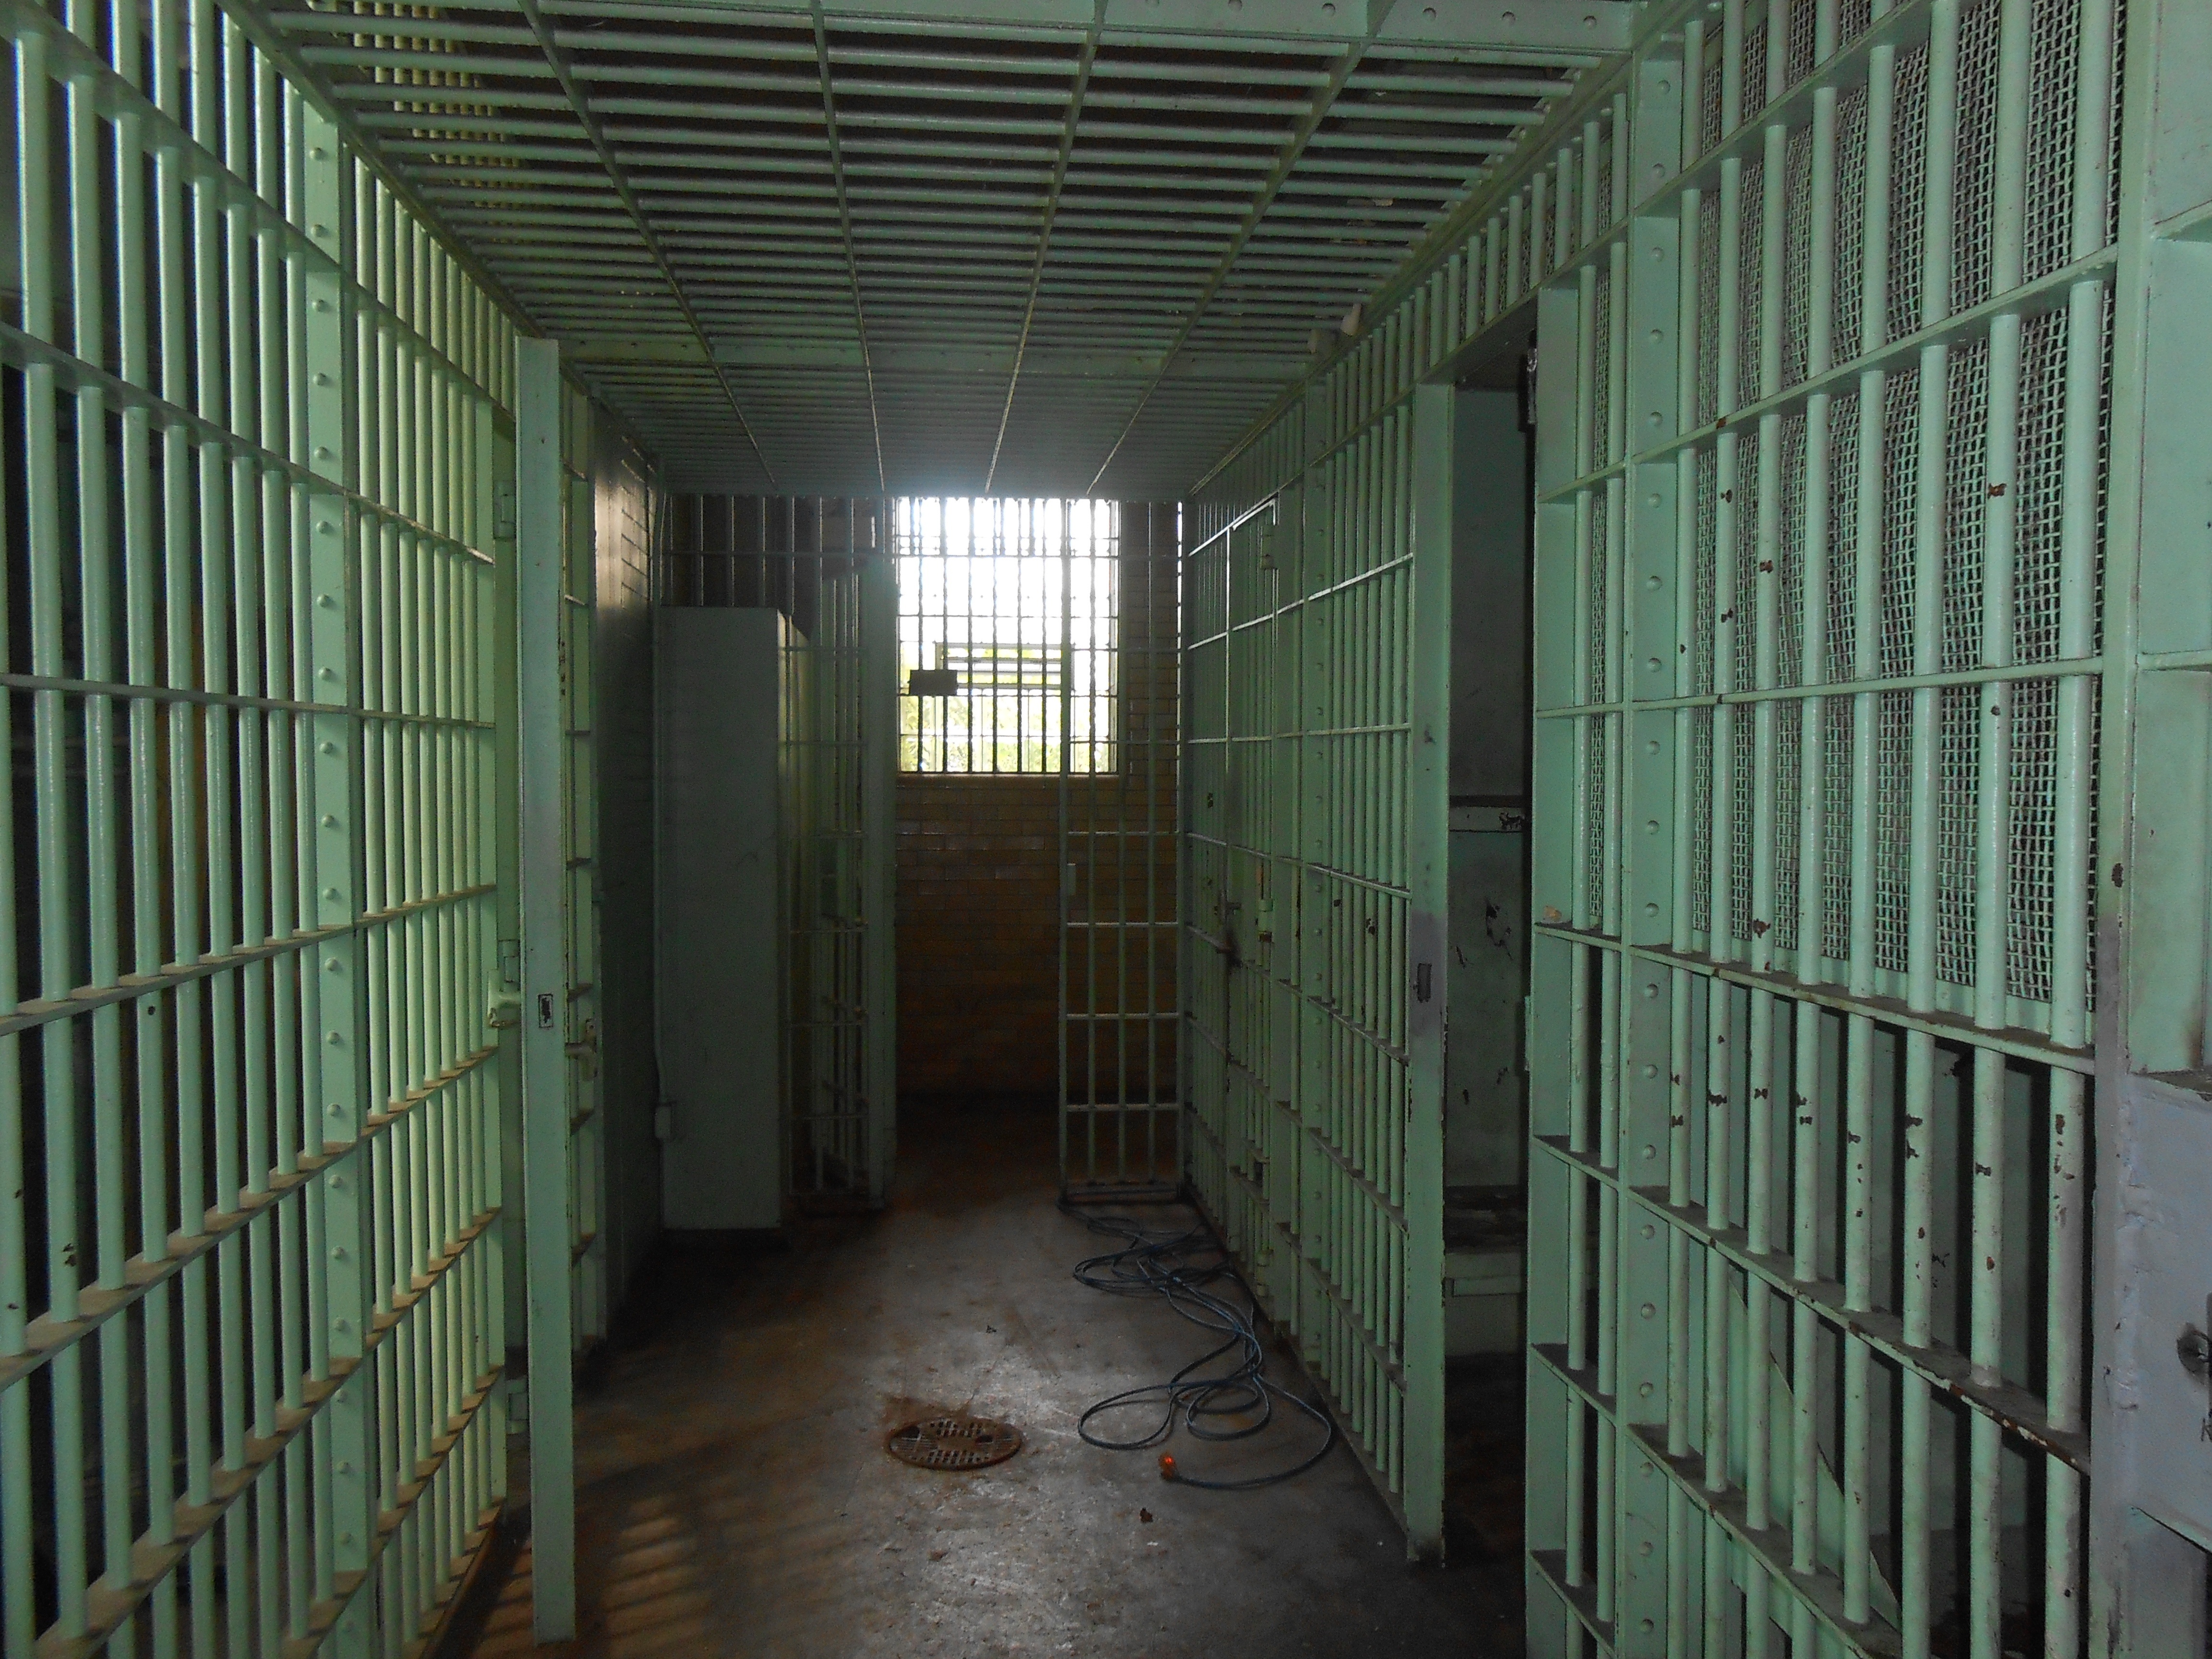
vintage, building, old, wall, steel, metal, factory, security, cage, warehouse, bars, criminal, justice, captivity, prison, police, iron, caught, law, crime, jail, guilty, cell, restrained, punishment, prisoner, arrest, captive, penitentiary, imprisoned, sentence, bunk beds, convict, arrested, felon, jail cells